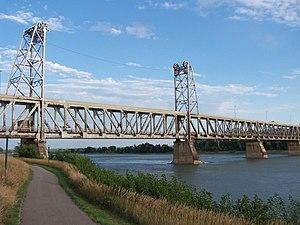
Le Registre national des lieux historiques est un registre regroupant bâtiments, sites, structures, quarties et objets du patrimoine des États-Unis d'Amérique. Il comprend automatiquement tous les sites du patrimoine naturel historique ainsi que tous les territoires historiques dépendant du National Park Service. Depuis sa création, en 1966, plus de 90 000 entrées y ont été ajoutées.